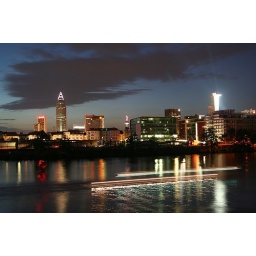
Skyline of Frankfurt a.M. Germany with the river Main and two crossing boats in front.